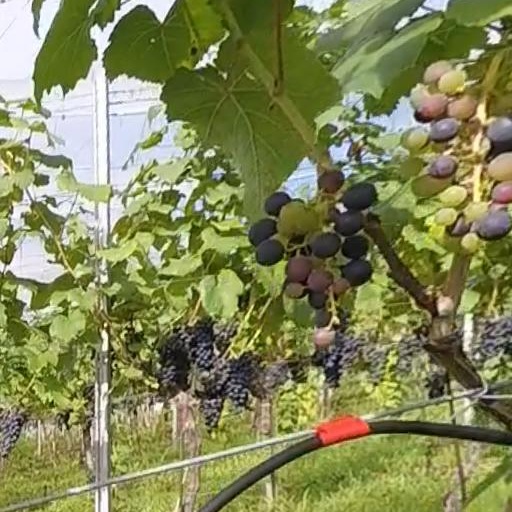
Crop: grape